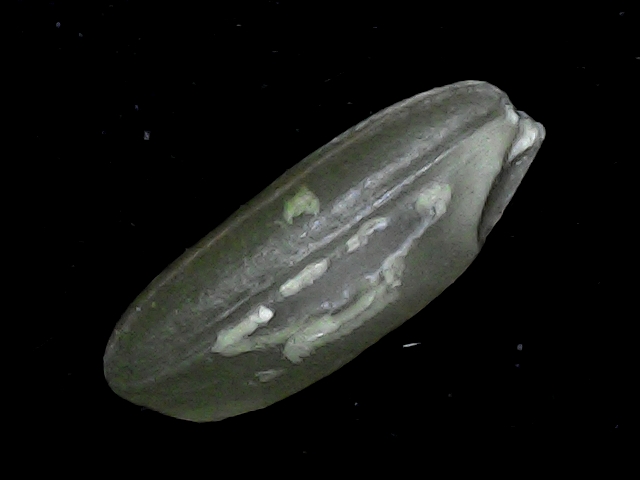
Rice variety: BD91